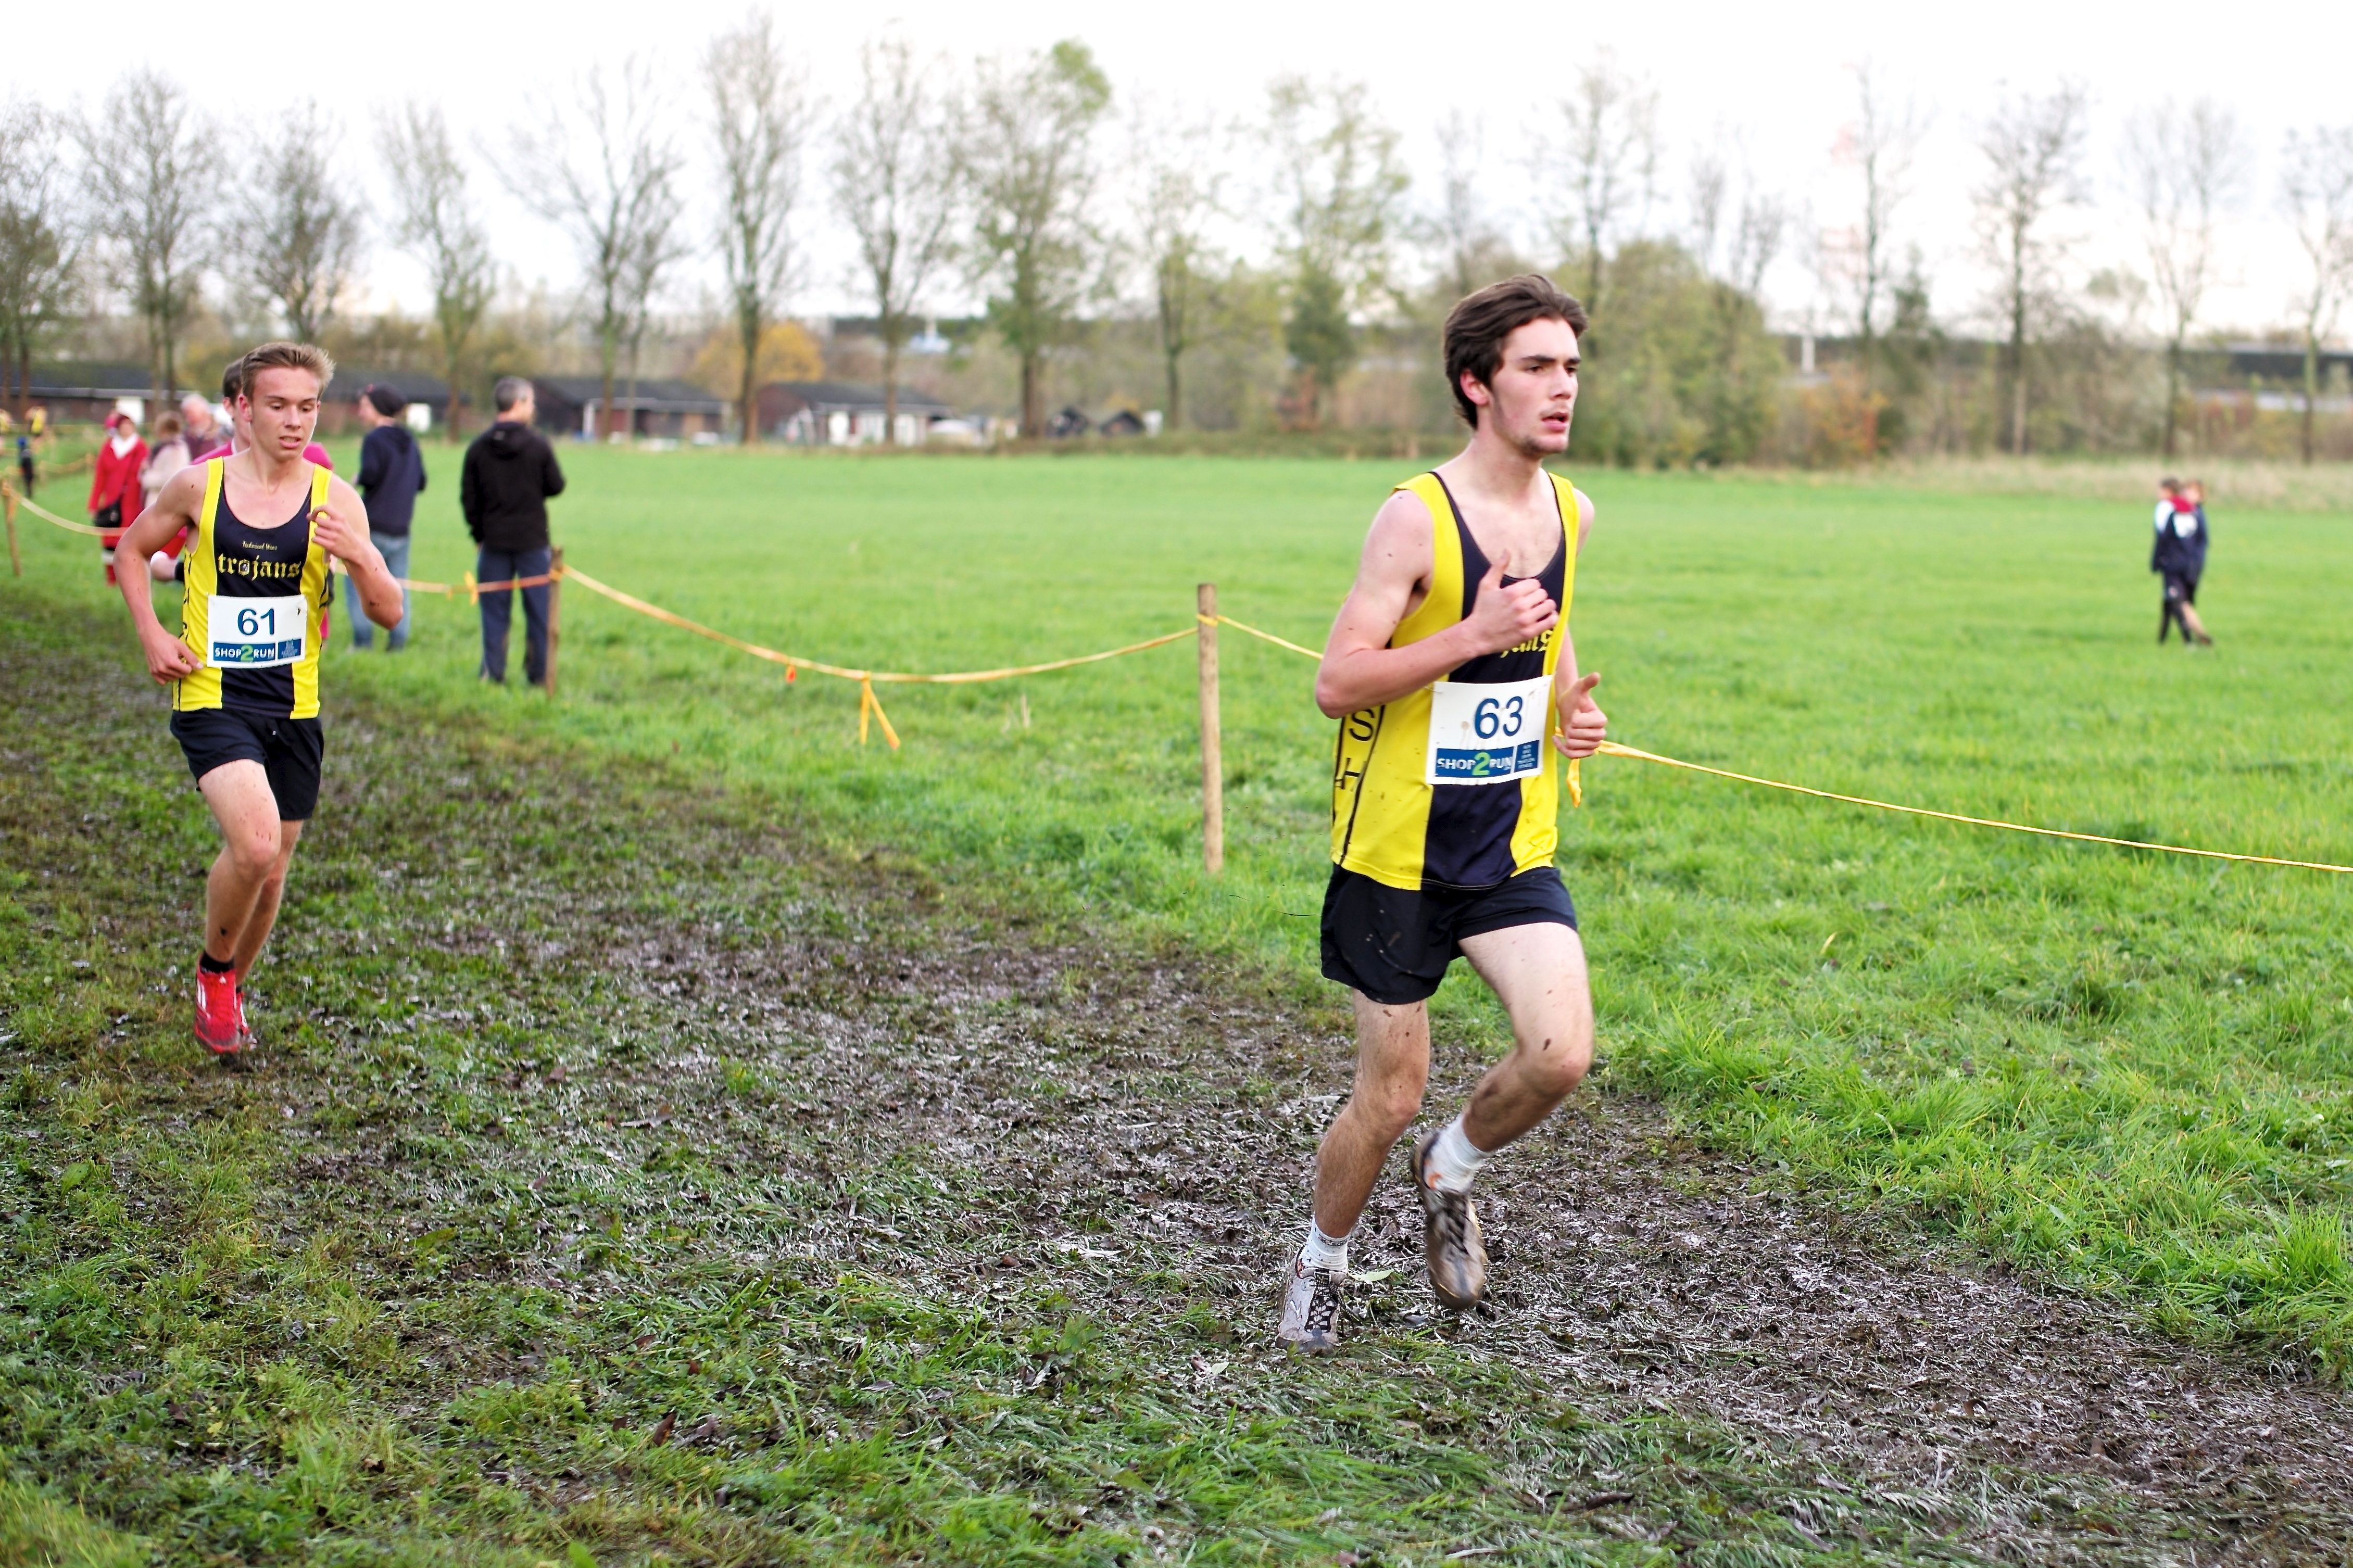
person, running, recreation, jogging, race, sports, endurance, athletics, sprint, physical exercise, outdoor recreation, human action, endurance sports, ultramarathon, duathlon, cross country running, cross country cycling